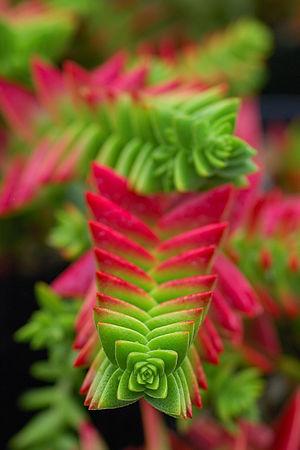
Crassula capitella est une plante grasse de la famille des Crassulaceae, originaire d'Afrique du Sud.